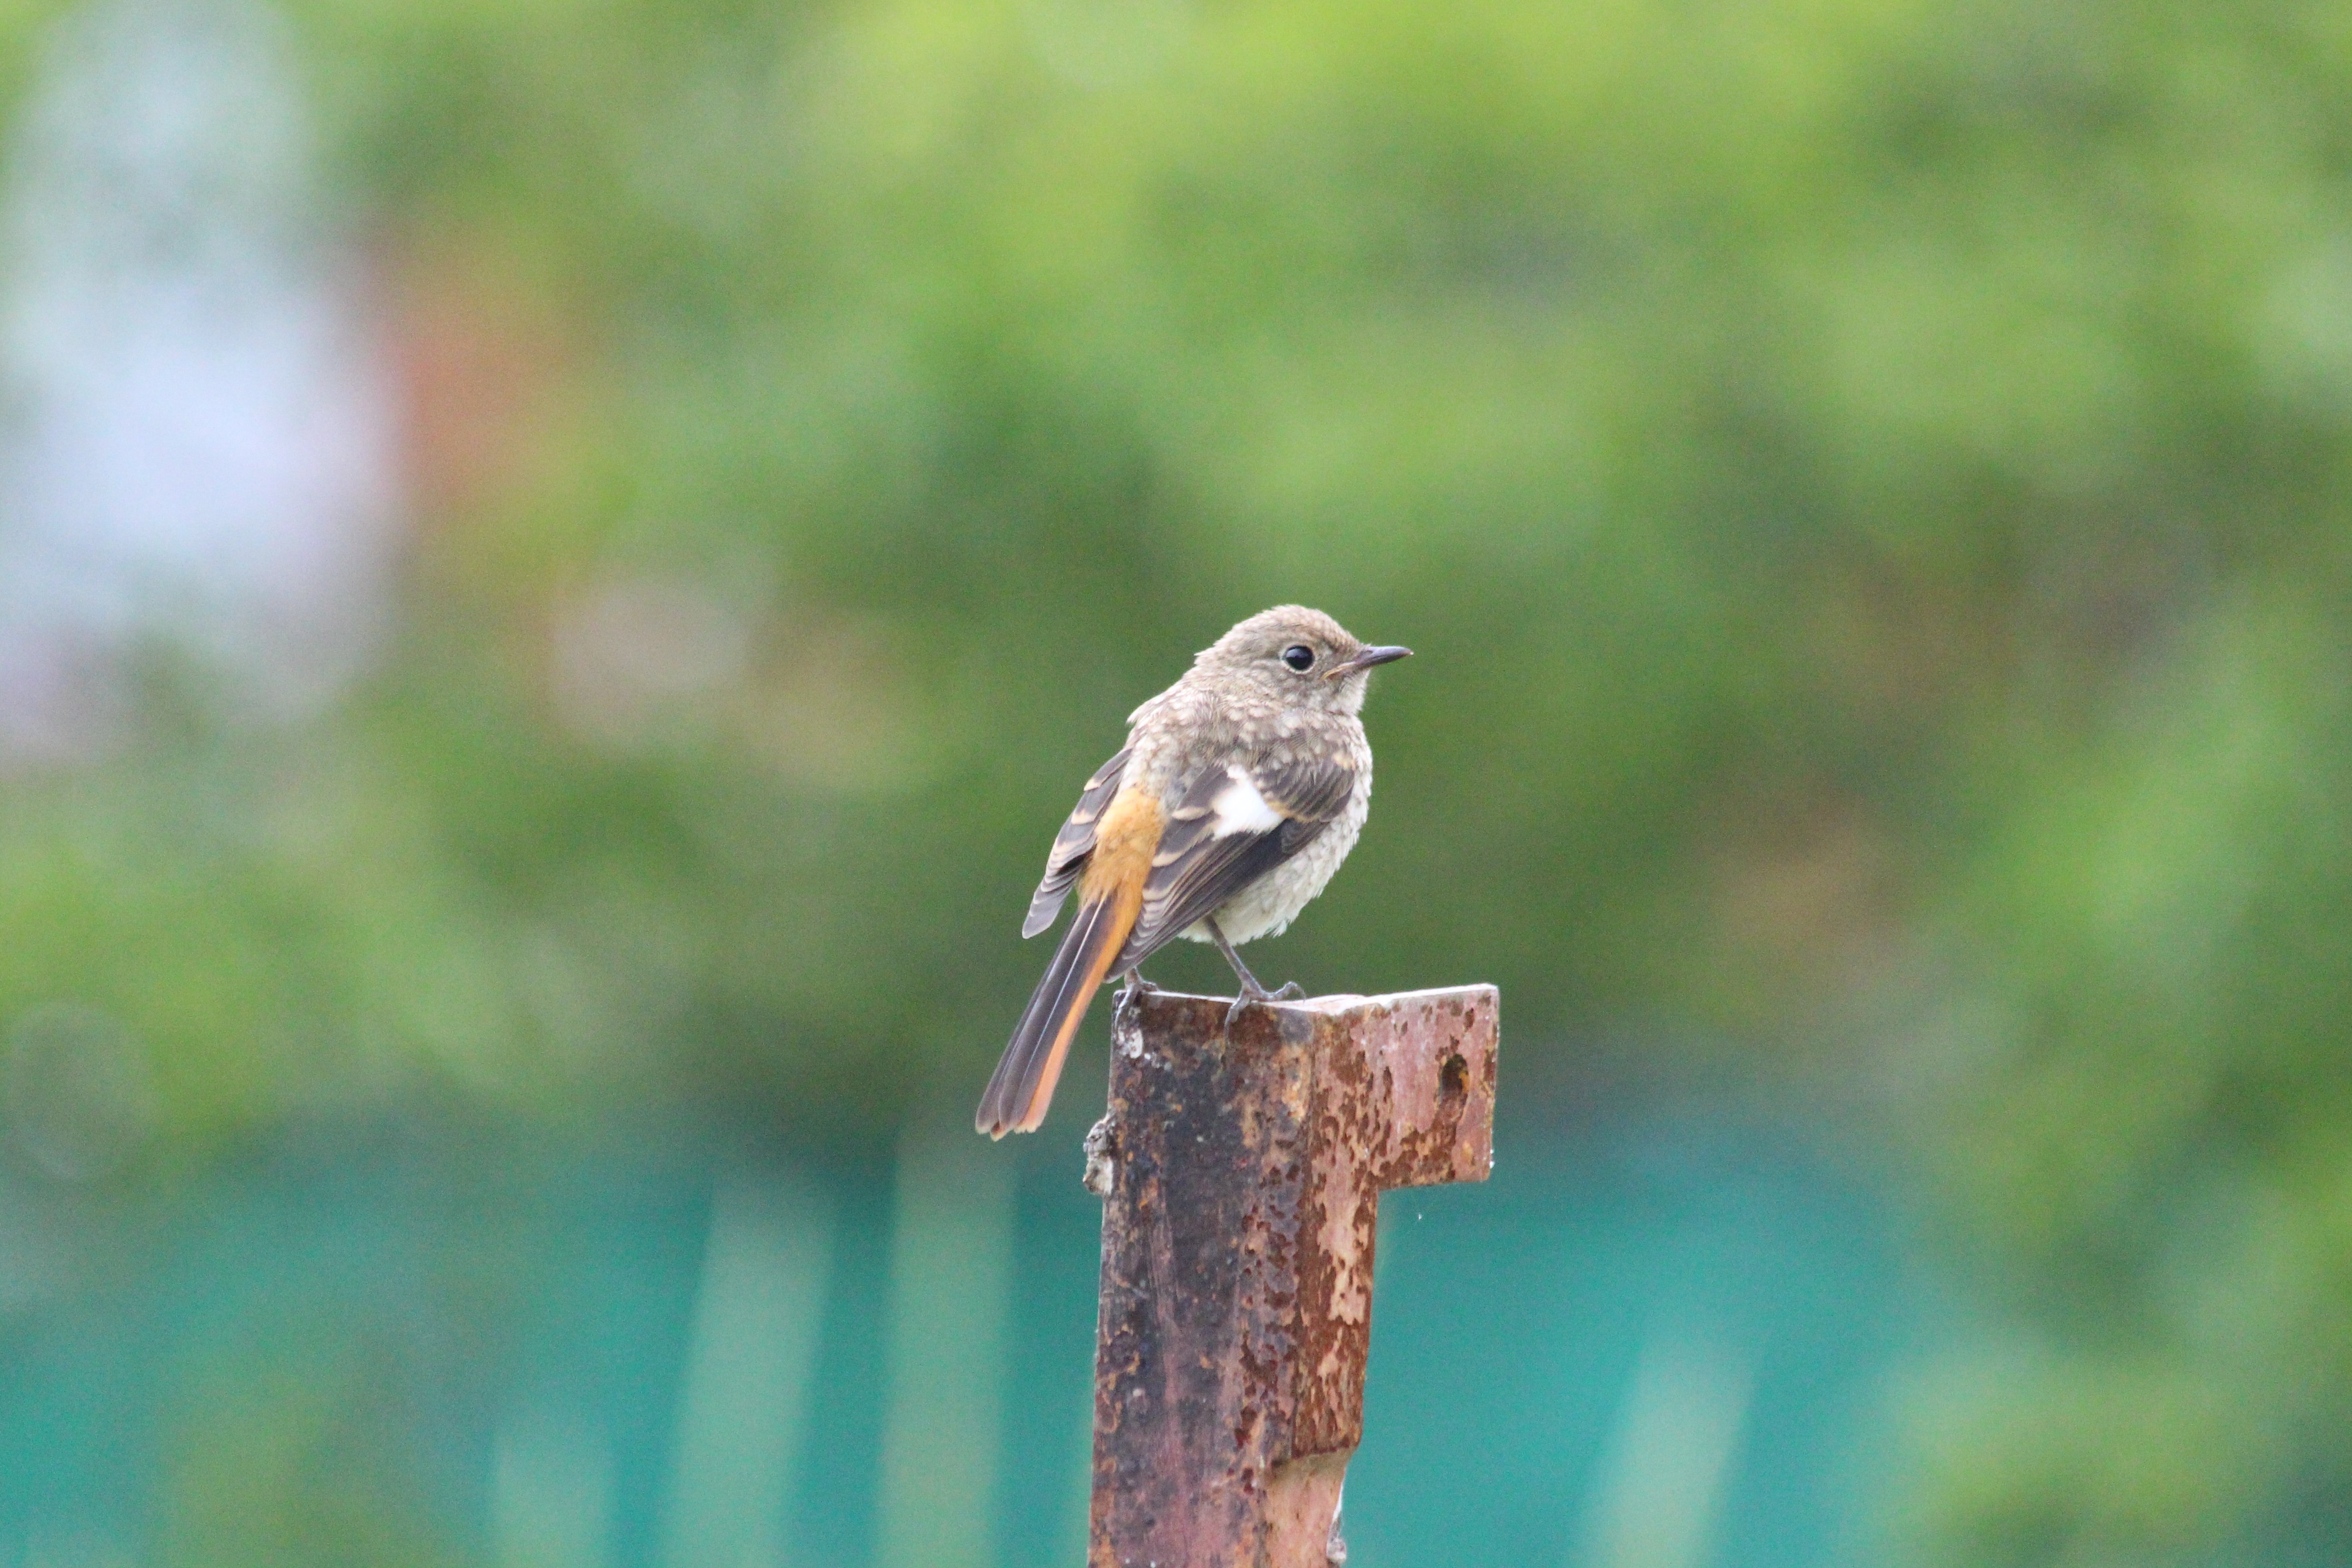
nature, branch, bird, summer, wildlife, young, green, beak, fauna, birds, animals, vertebrate, sparrow, chick, redstart, wren, old world flycatcher, perching bird, phoenicurus phoenicurus, chick redstart, garden redstart